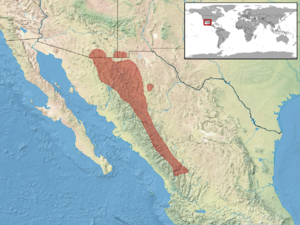
Crotalus willardi est une espèce de serpents de la famille des Viperidae.